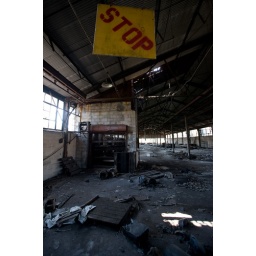
A sign hangs in front of the elevator on the top floor of the abandoned plant.